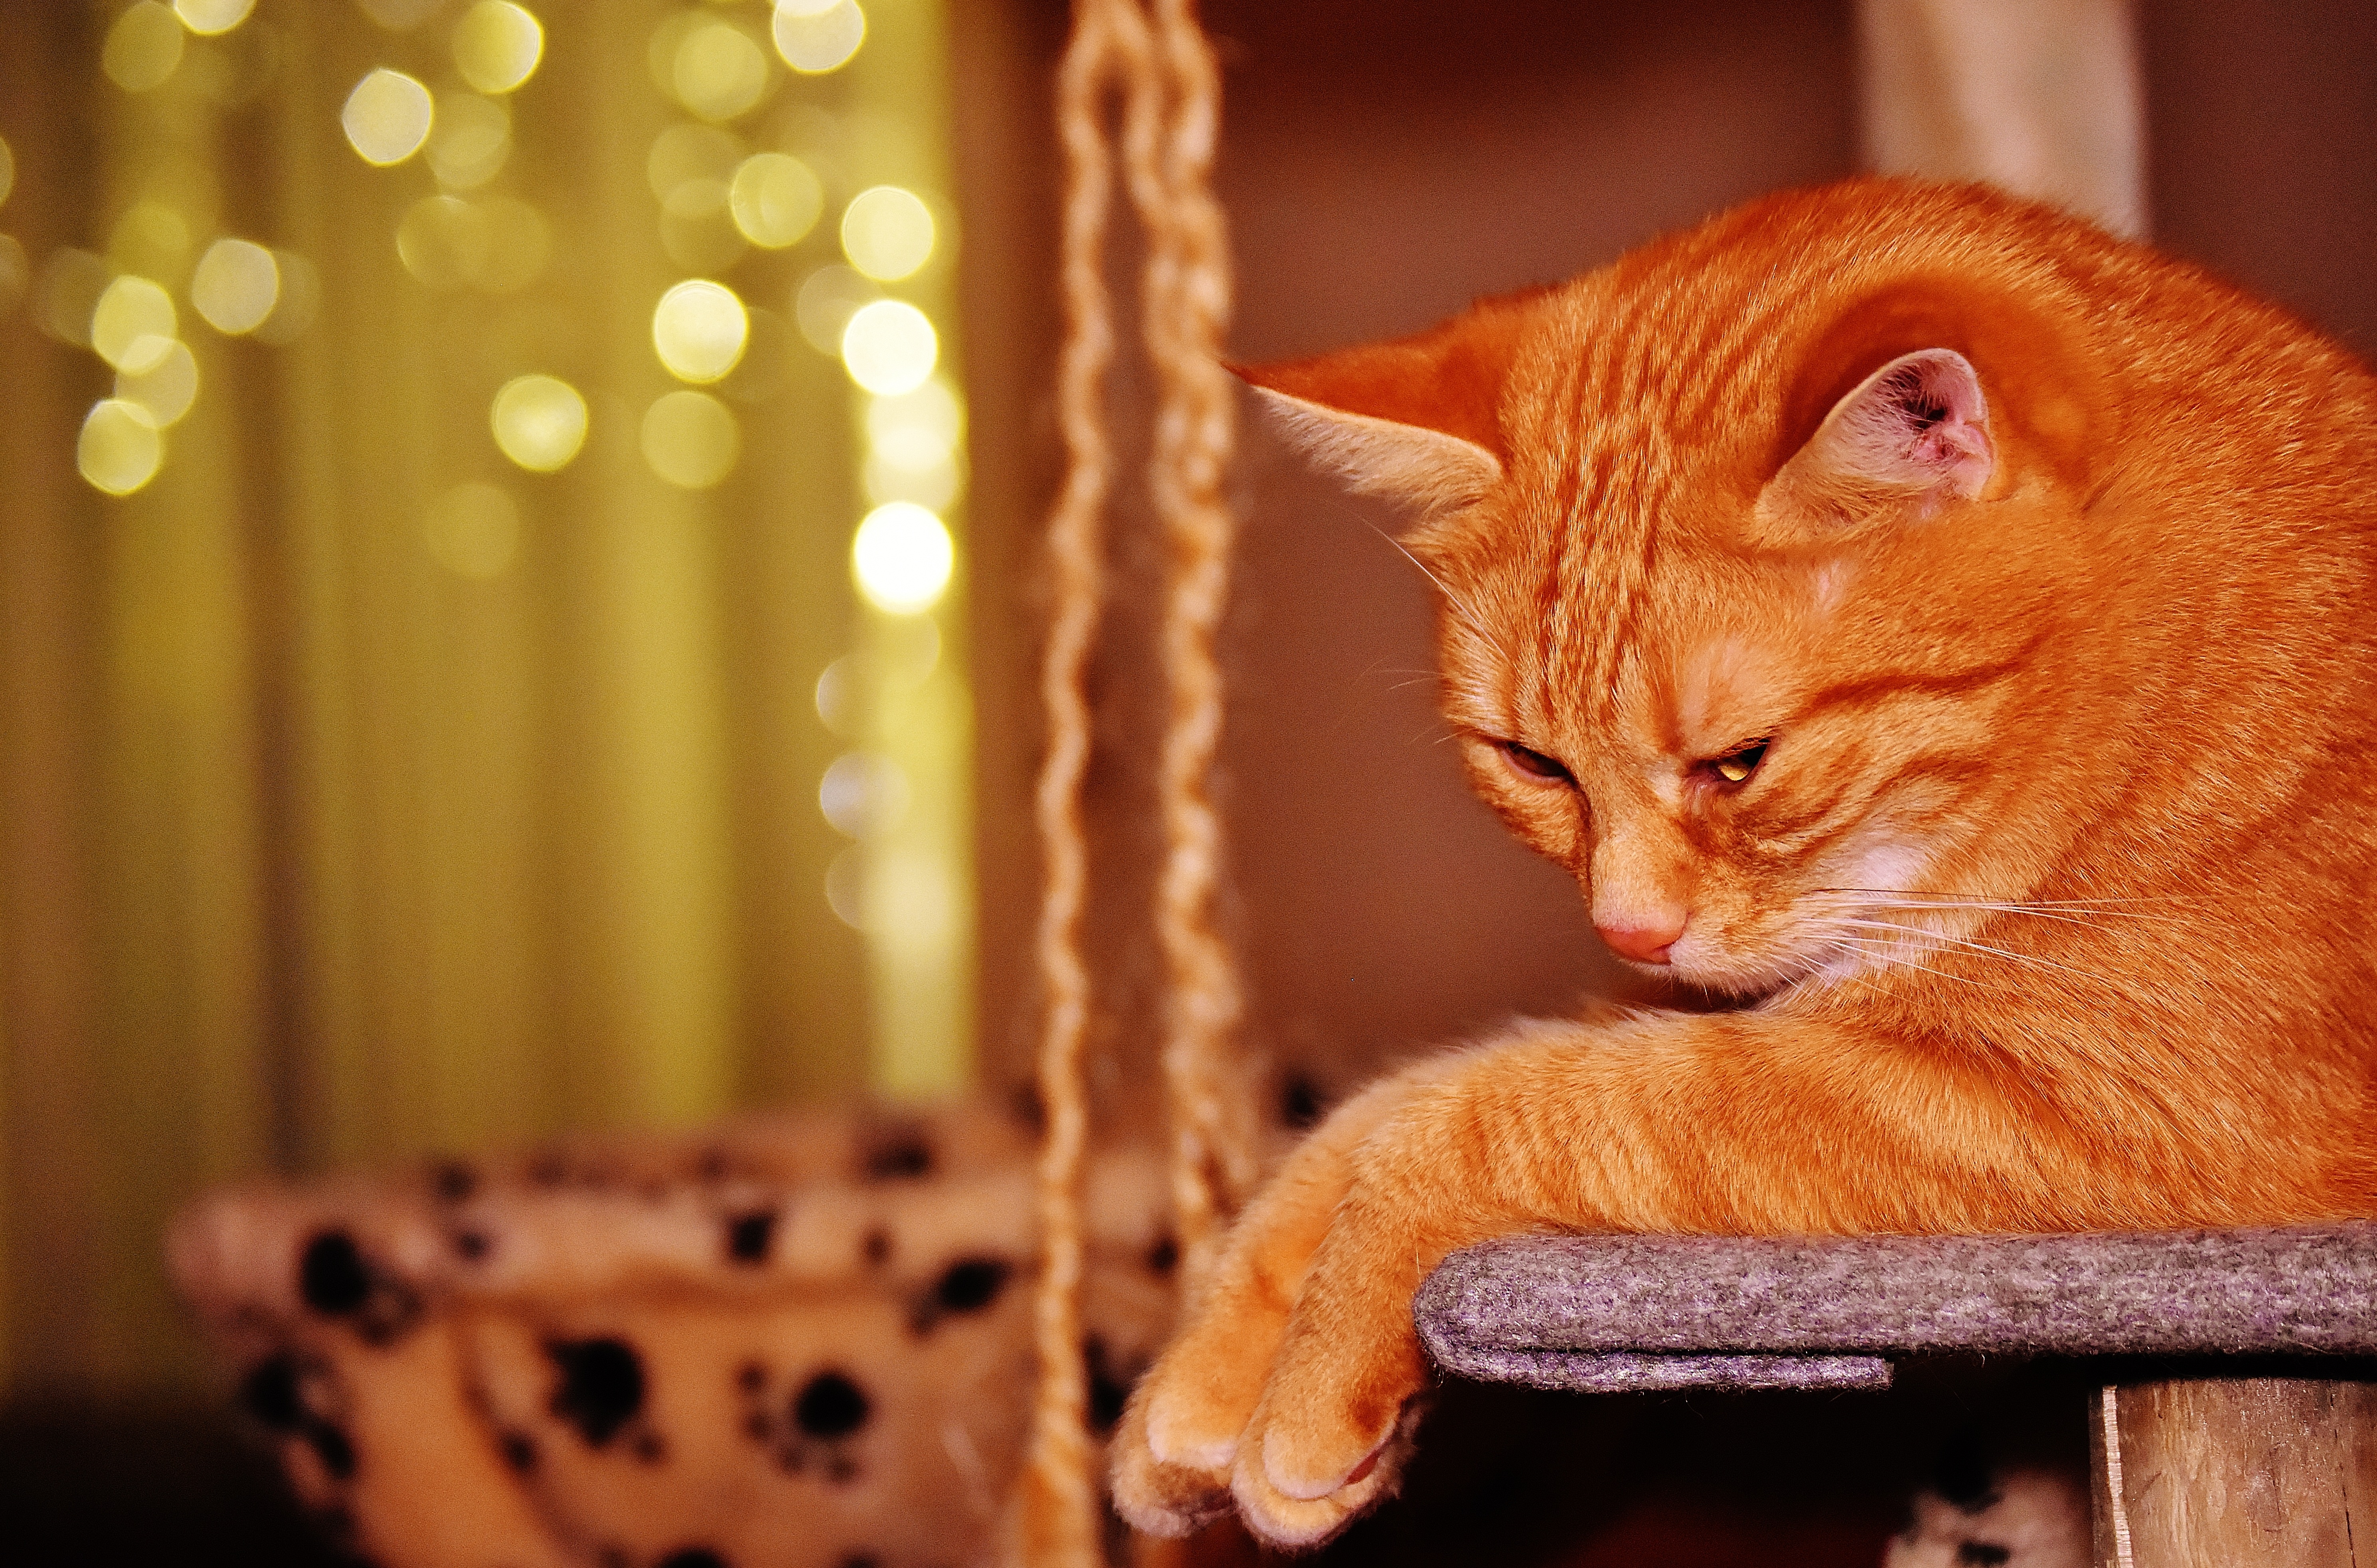
sweet, animal, cute, pet, fur, red, kitten, cat, mammal, playful, nose, whiskers, tiger, adidas, skin, vertebrate, funny, cuddly, animal world, domestic cat, mackerel, cat face, young cat, red mackerel tabby, red cat, cat's eyes, small to medium sized cats, cat like mammal